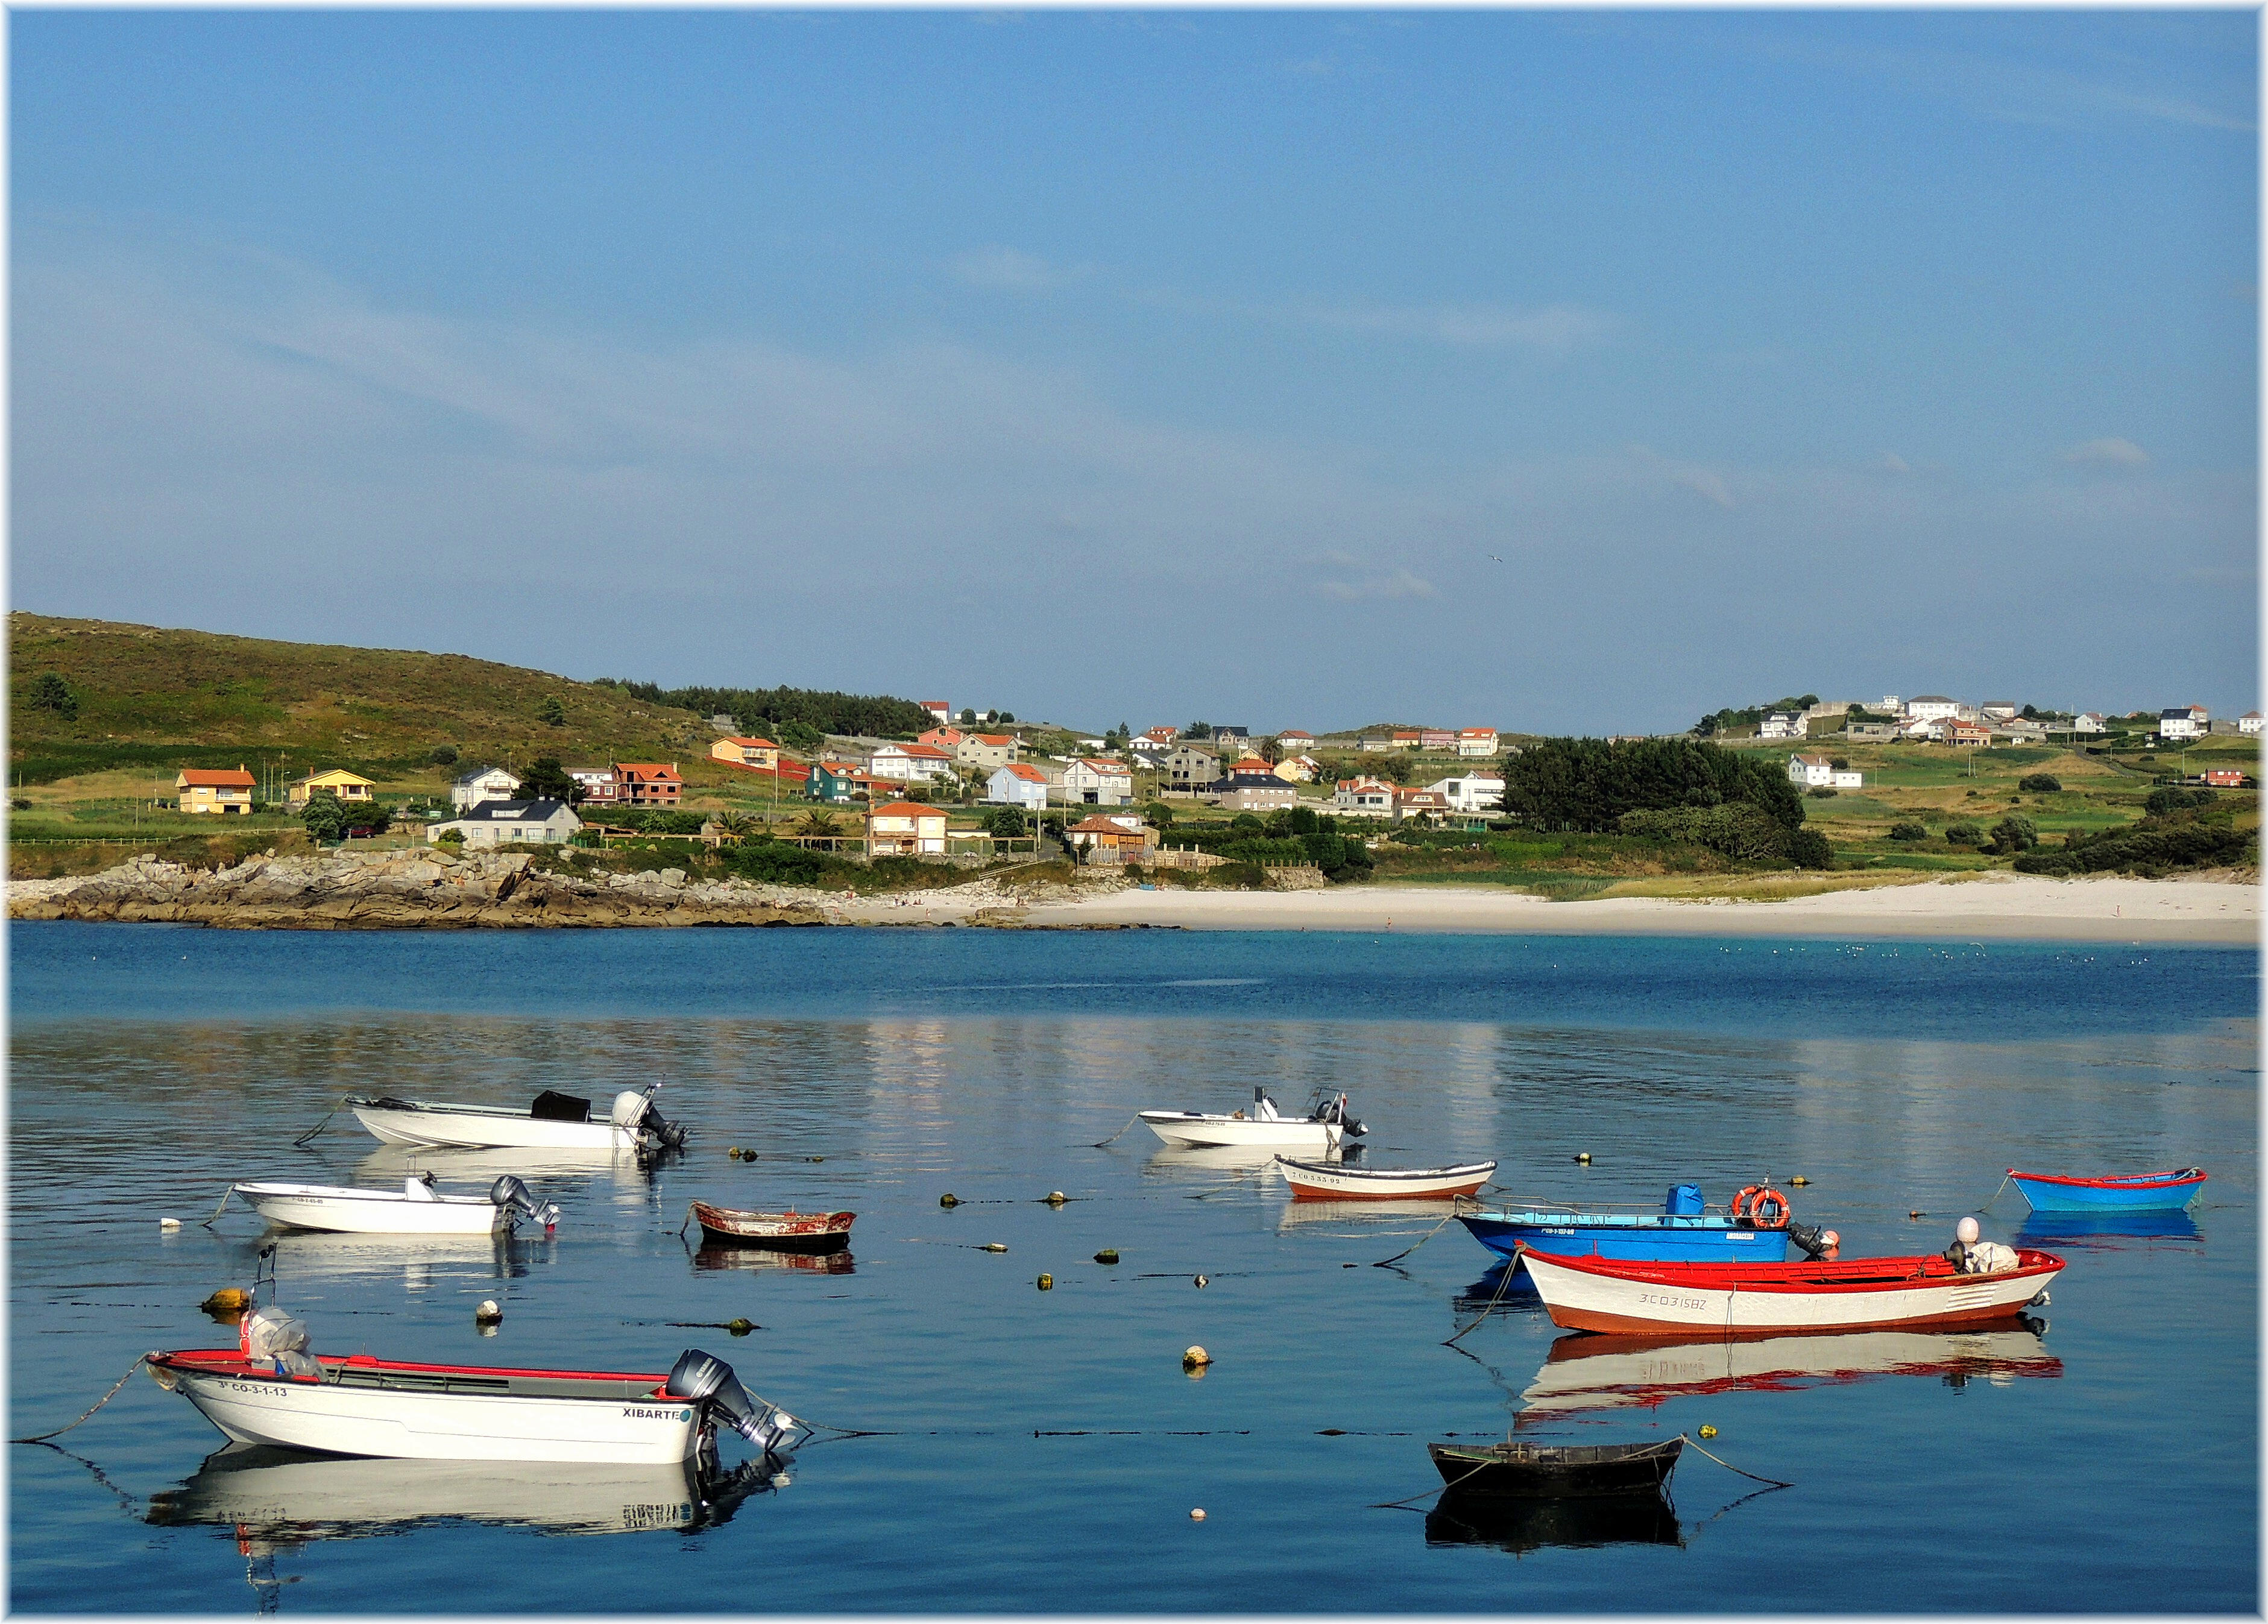
beach, sea, coast, ocean, dock, boat, shore, lake, vacation, vehicle, lagoon, bay, island, marina, cool image, boating